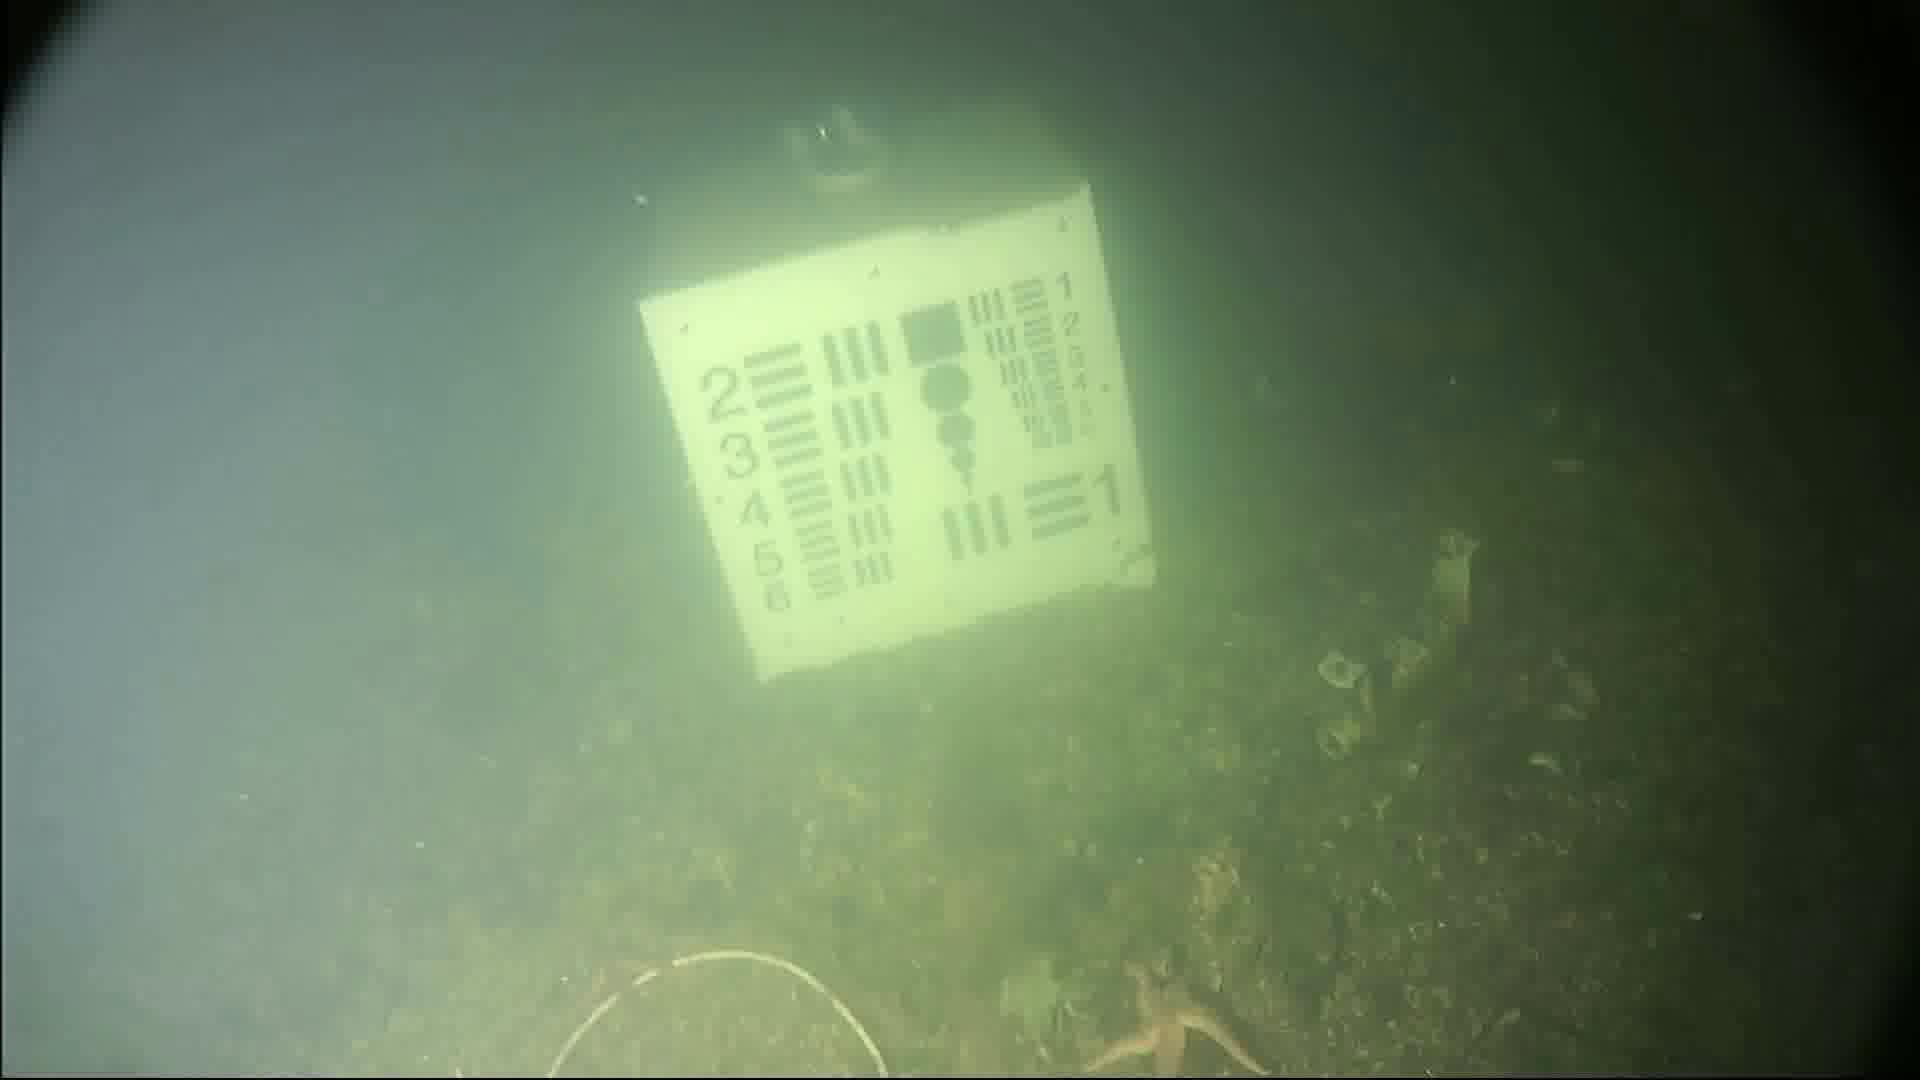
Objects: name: starfish
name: crab